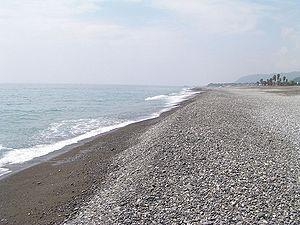
La plage de Shichirimi est une plage de la préfecture de Mie facé à la Mer de Kumano au Japon. Elle s'étend de la ville de Kumano au bourg de Kihō.